Ramakrishna Mission Institute of Culture

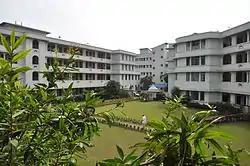
Inside view of the Ramakrishna Mission Institute of Culture at Gol Park, Kolkata.

The institute is well known for its philanthropic, educational and cultural activities all over the world. Based on the philosophy of the unity of human life, the institute endeavours to make people aware of the richness of different cultures all over the world and also of the need for intercultural appreciation and understanding.